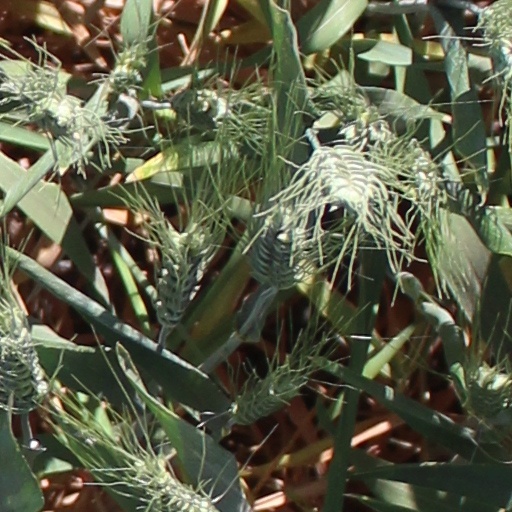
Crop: wheat